Codex Carolinus

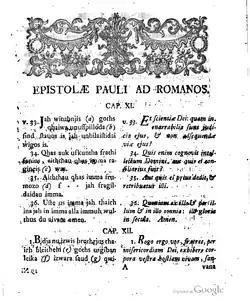
Romans 11:33-12:1 in Knittel's edition

The manuscript is dated palaeographically to the 6th century or 7th century. According to Tischendorf it was written in the 6th century. Probably it was written in Italy. Nothing is known about its early history. In the 12th or 13th century four of its leaves were used as material for another book and they were overwritten by Latin text. Its later story is linked with the codices Guelferbytanus A and B.